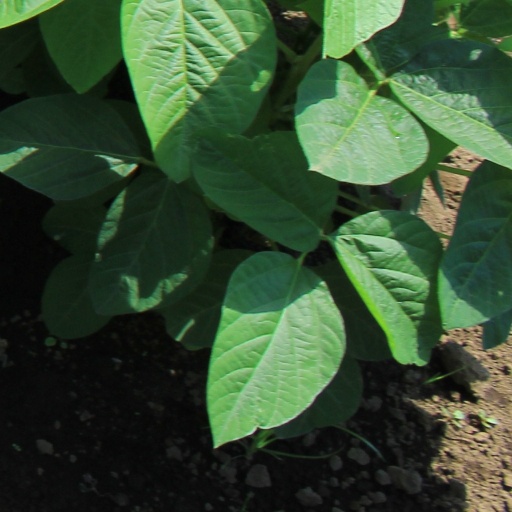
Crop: soybean